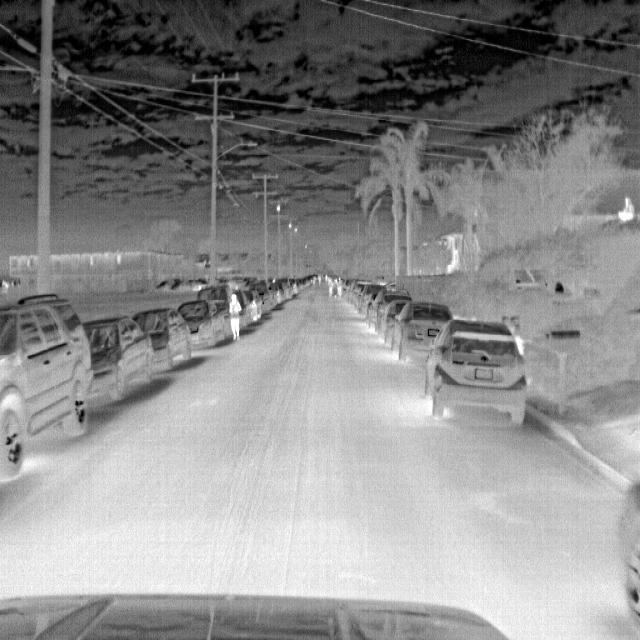
Detected objects:
label: person
label: person